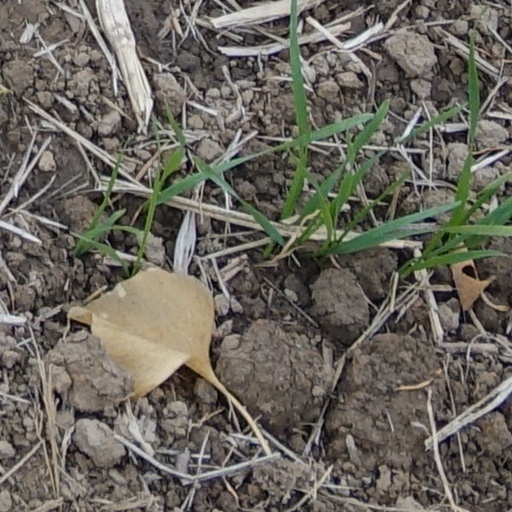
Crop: wheat